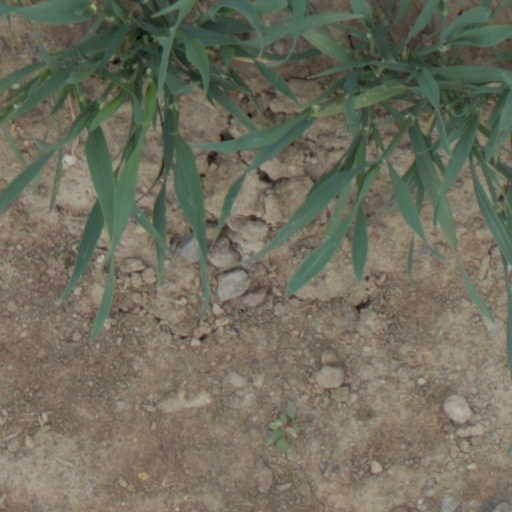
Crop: wheat